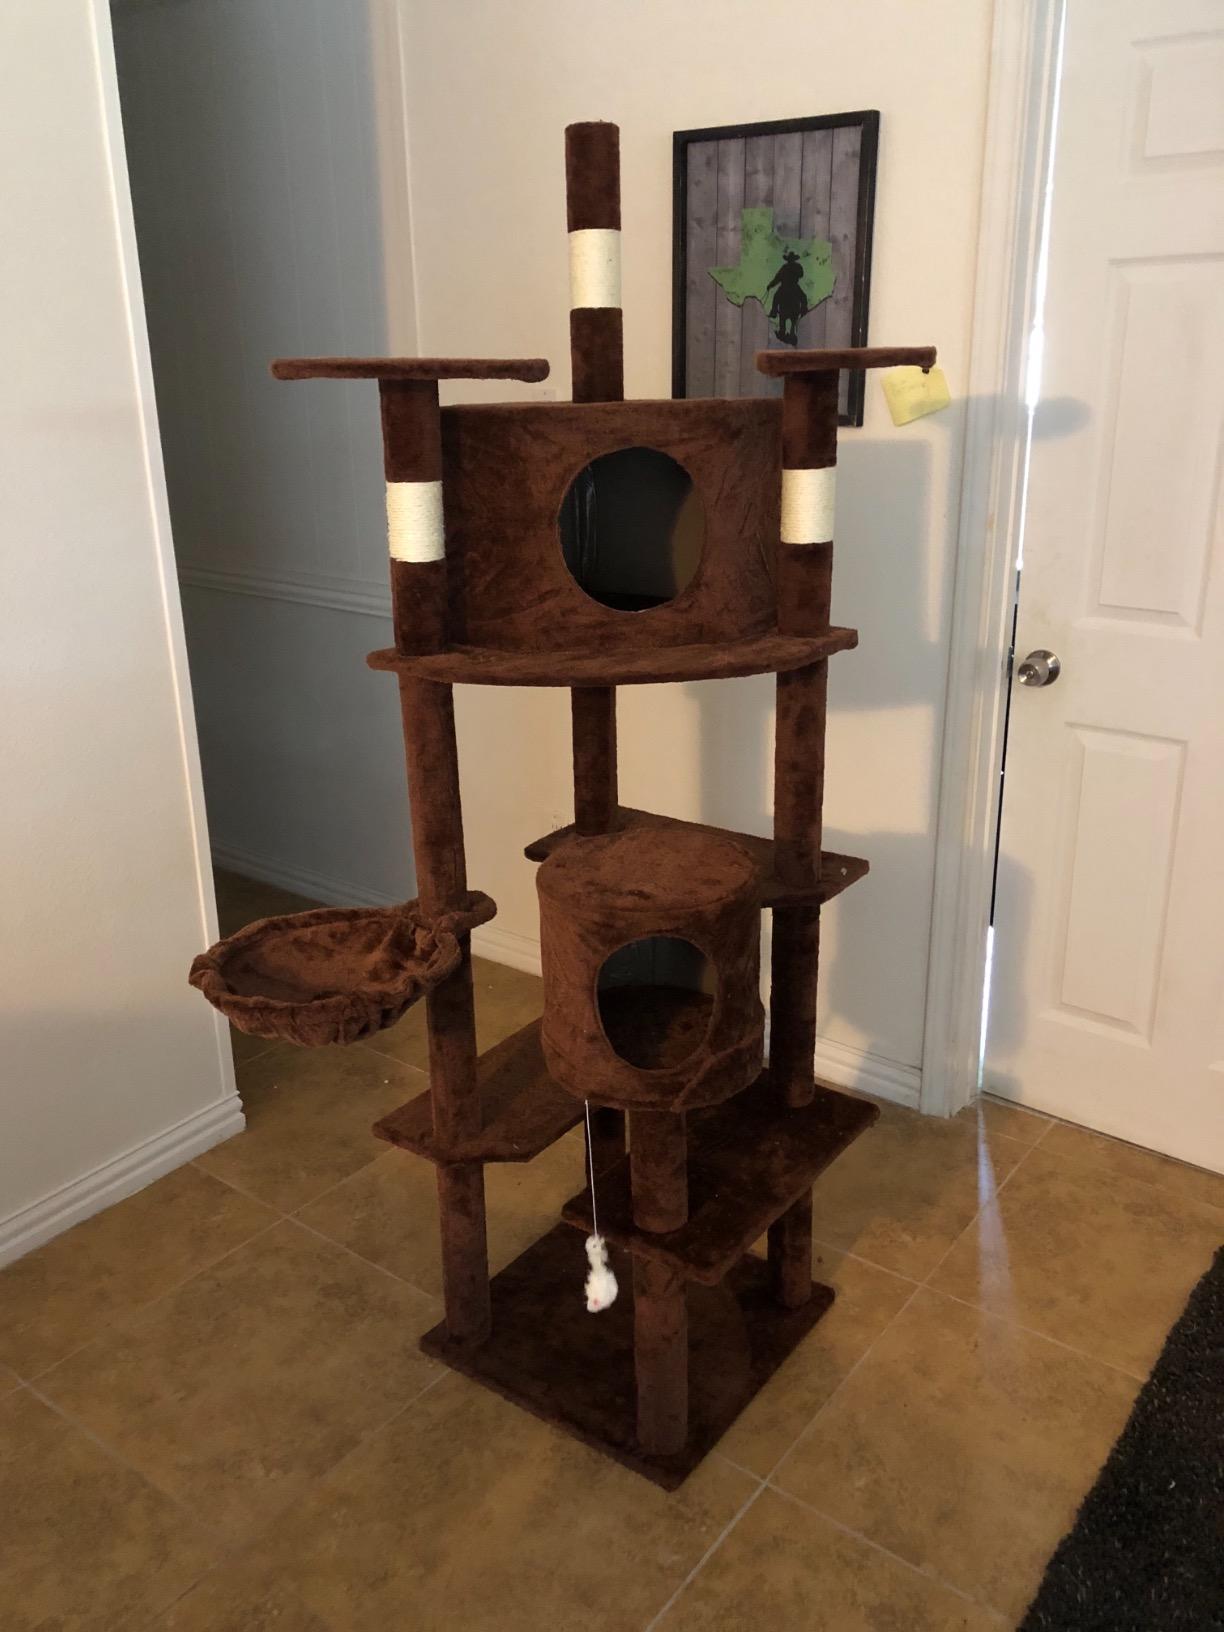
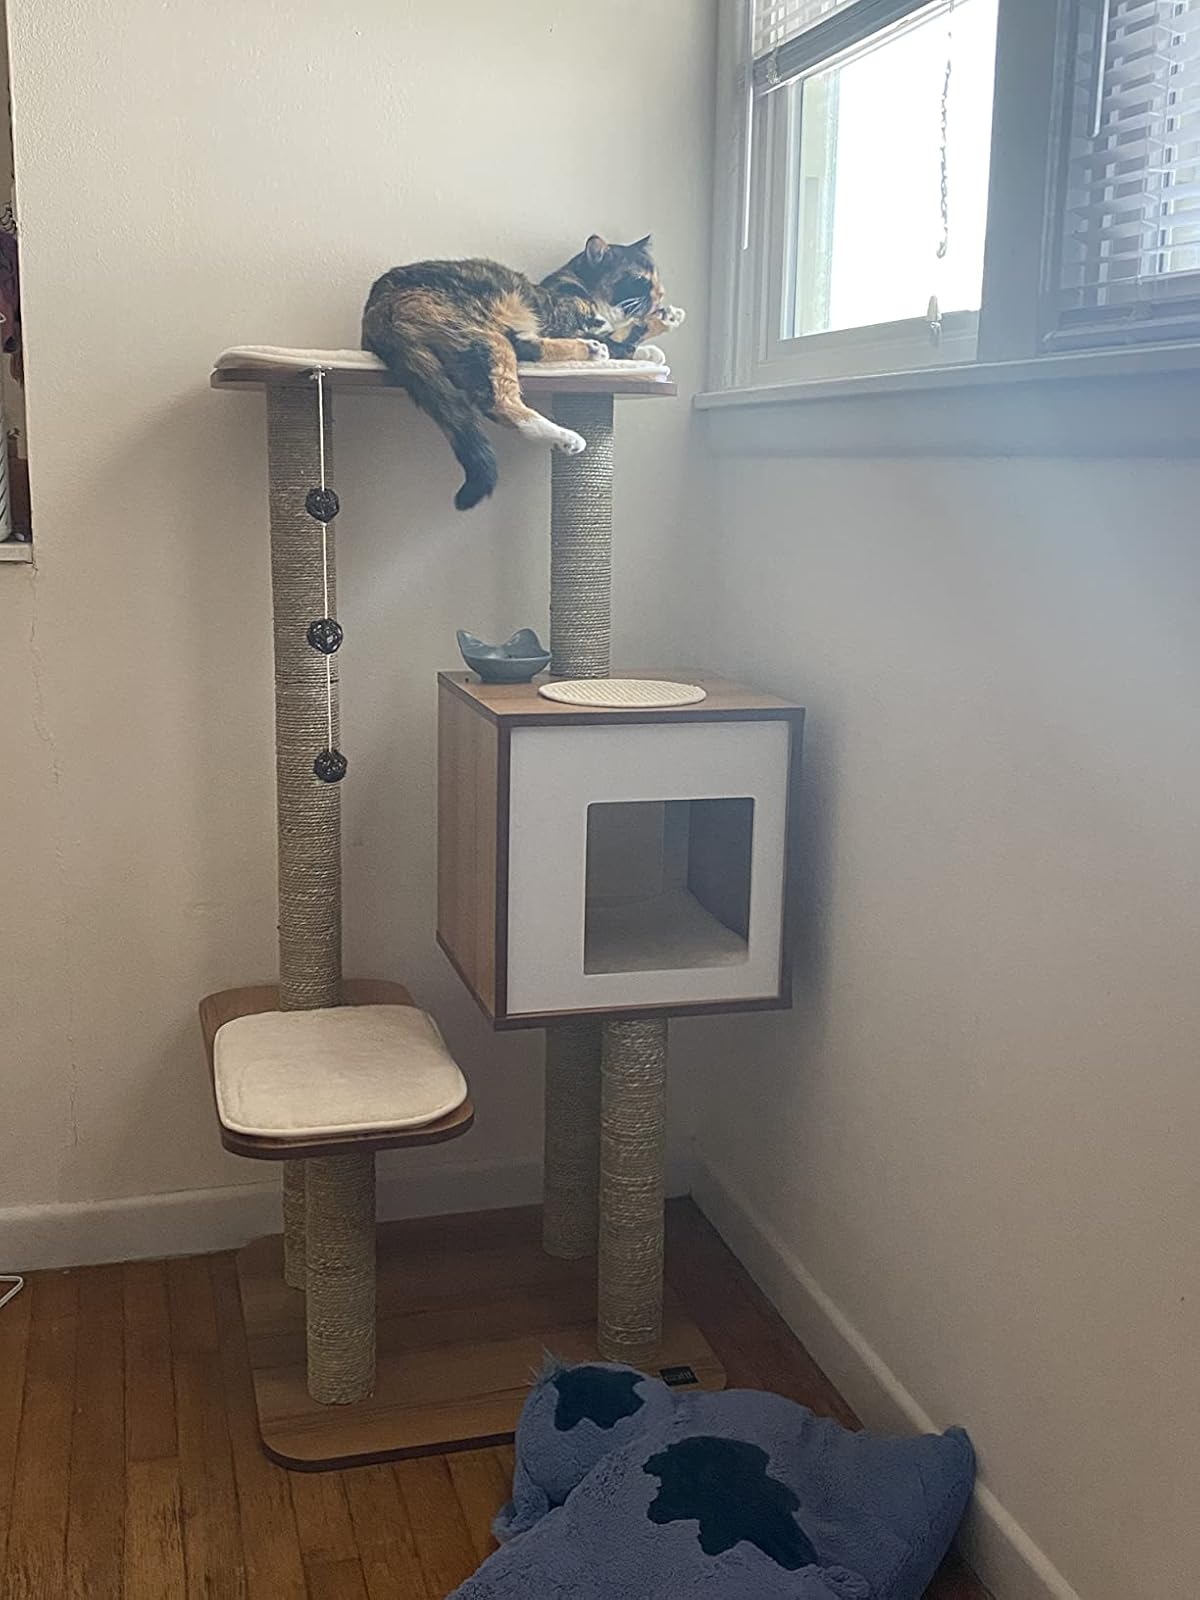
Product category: items_cat tree
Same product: no